Electrostatic generator

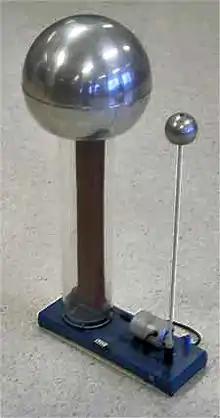
A Van de Graaff generator, for classroom demonstrations

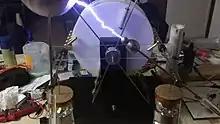
12" Quadruple Sector-less Wimshurst Machine (Bonetti Machine)

An electrostatic generator, or electrostatic machine, is an electrical generator that produces "static electricity", or electricity at high voltage and low continuous current. The knowledge of static electricity dates back to the earliest civilizations, but for millennia it remained merely an interesting and mystifying phenomenon, without a theory to explain its behavior and often confused with magnetism. By the end of the 17th century, researchers had developed practical means of generating electricity by friction, but the development of electrostatic machines did not begin in earnest until the 18th century, when they became fundamental instruments in the studies about the new science of electricity.